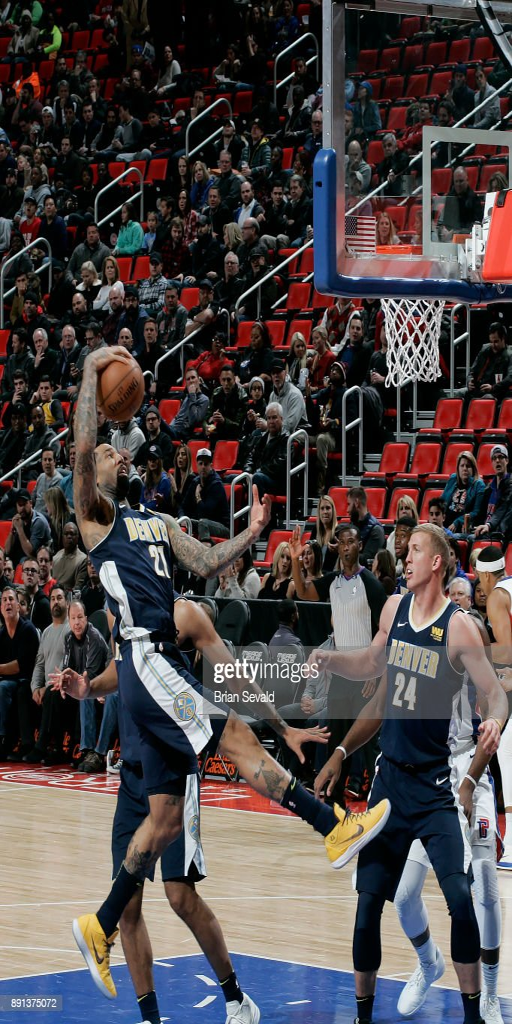
# handles the ball against sports team .